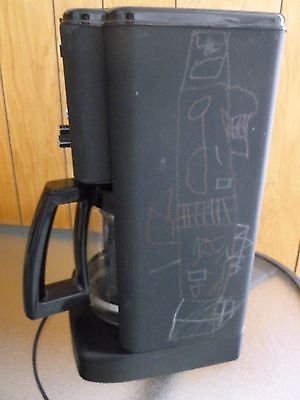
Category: coffee maker